Jessie Campbell

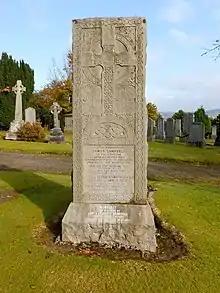
Gravestone for the Campbell family, including James and Jessie Campbell

Campbell was born Janet Black on 26 March 1827 in Cross-Arthurlie in Renfrewshire. She died the 10th of February 1927. It is said that the idea of lectures for women in Glasgow arose out of her suggestion at a dinner party. She approached the University of Glasgow to request that lectures were started for women. Natural history, moral philosophy, English literature and astronomy lectures were among the first. They were so successful that the Glasgow Association for the Higher Education of Women was set up with Campbell as its Vice President. In 1883 this became the first college for higher education of women in Scotland: Queen Margaret College (Glasgow). Campbell was instrumental in securing North Park House as a base for the college, convincing Scottish philanthropist and friend Isabella Elder to purchase it. She also led the fundraising campaign for the endowment fund. The college became part of the University of Glasgow in 1892.